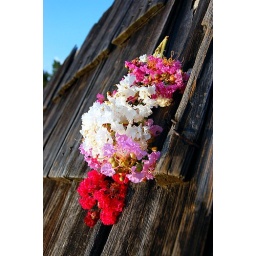
Flowers hanging off of the roof of the playground. I played around with the flowers a lot :-)